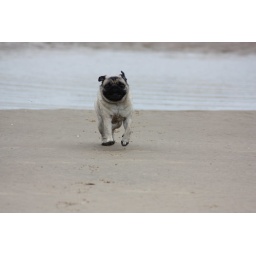
A day on the Freshfields near Liverpool with our inlaws, their dog Jas and our spaniel (Maggie) and pug (Parker).